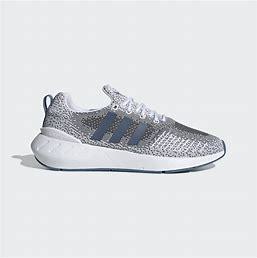
Brand: Adidas
Model: Swift Run 22